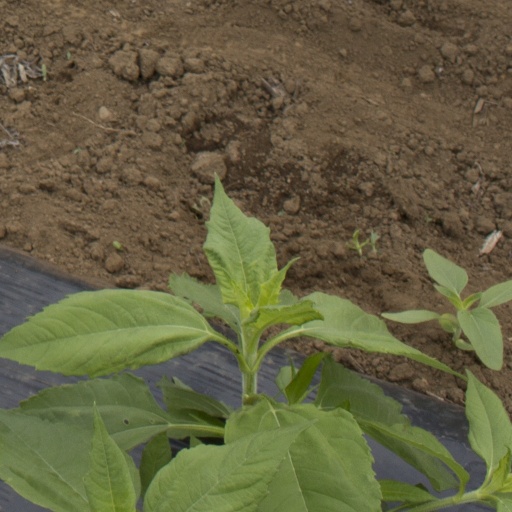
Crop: Jerusalem artichoke